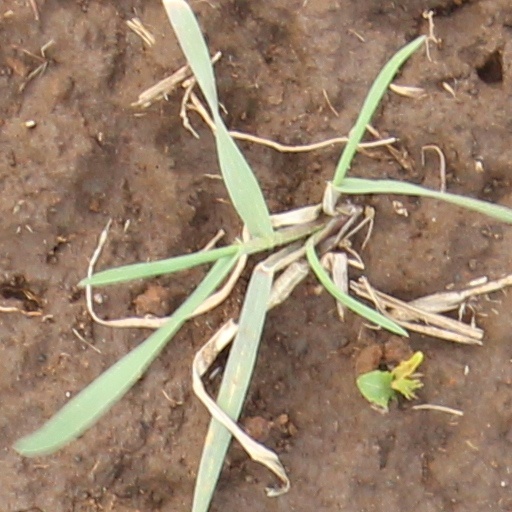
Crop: wheat